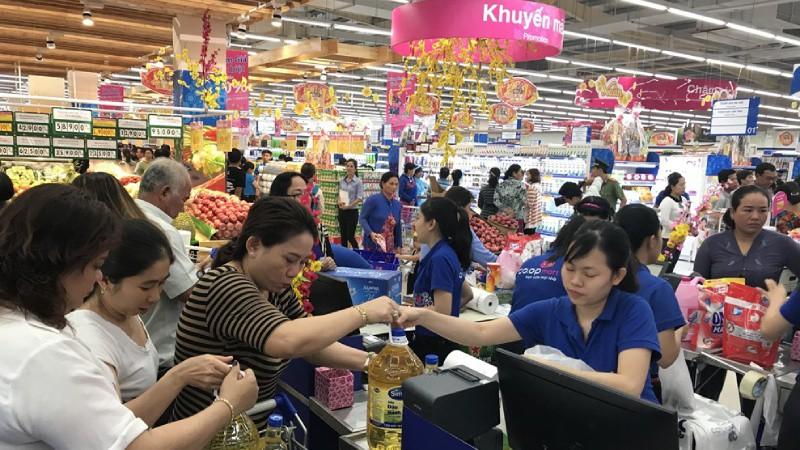
đây là khung cảnh quầy thu ngân của một siêu thị